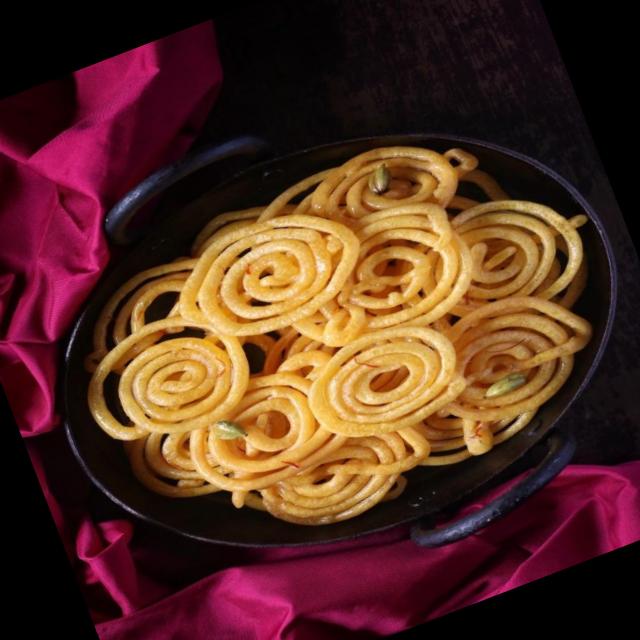
Dish: jalebi